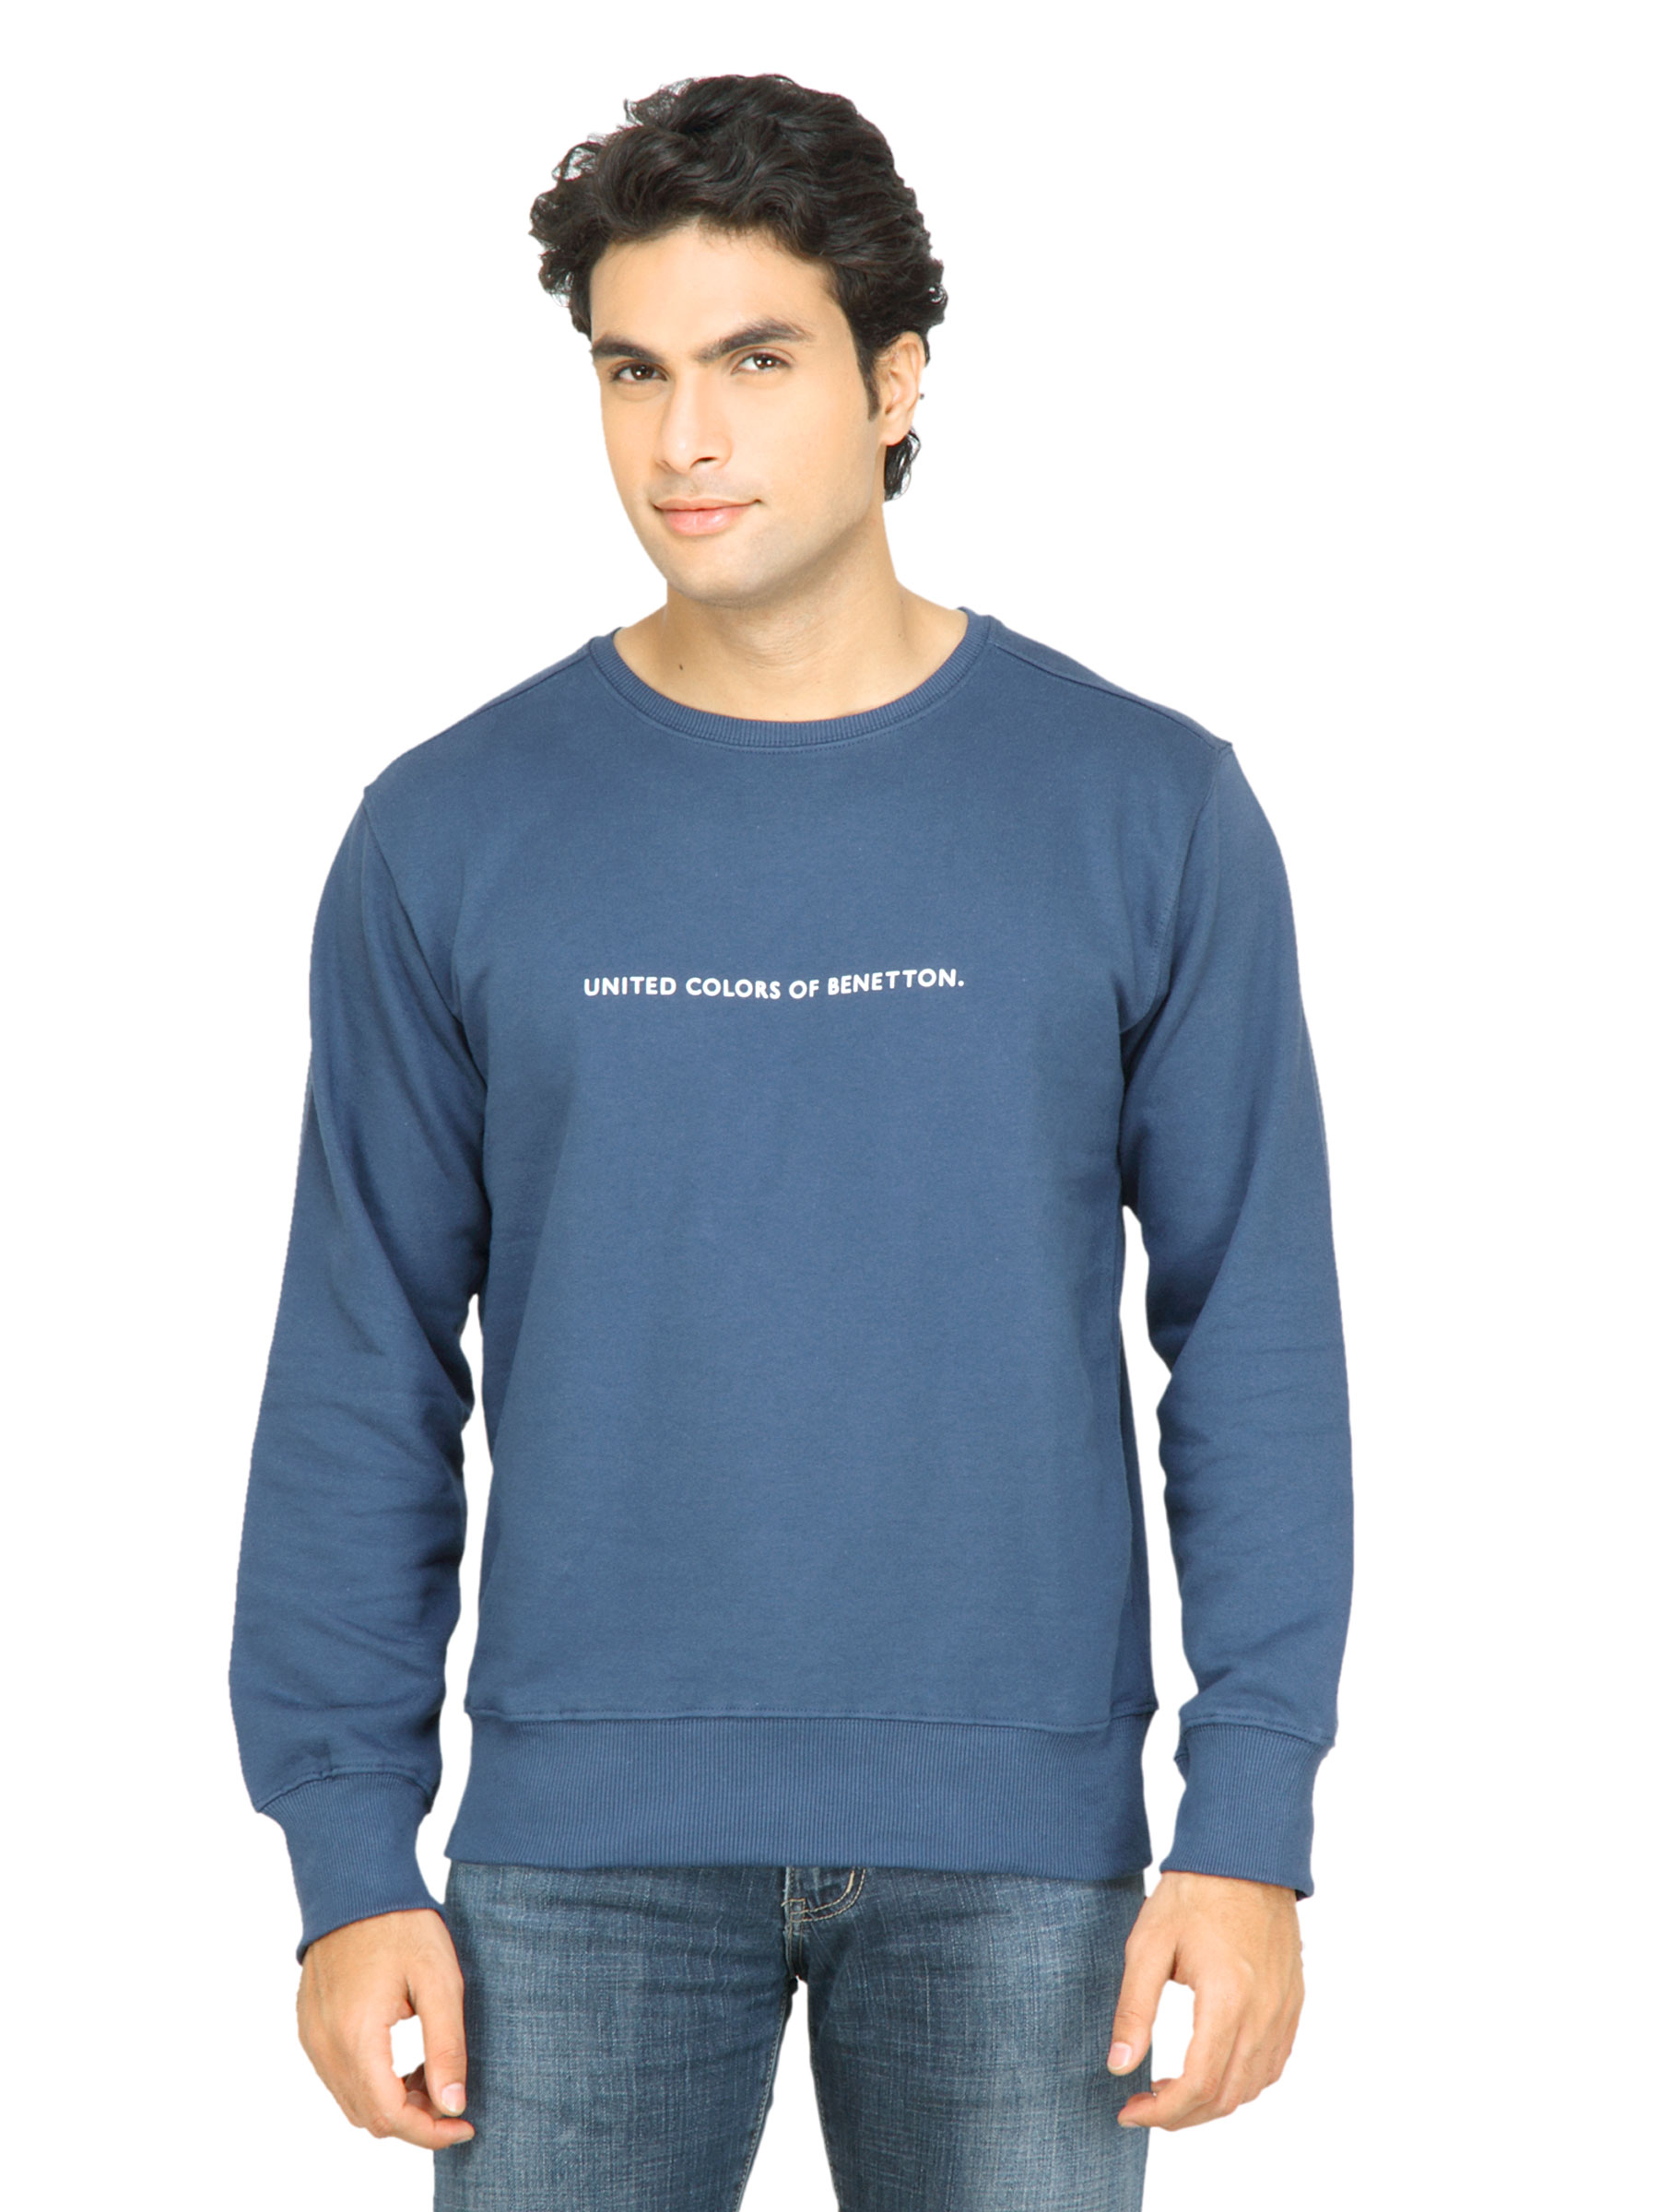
United Colors of Benetton Men Solid Blue Sweatshirt
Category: Apparel / Topwear / Sweatshirts
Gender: Men
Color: Blue
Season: Fall 2011
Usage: Casual